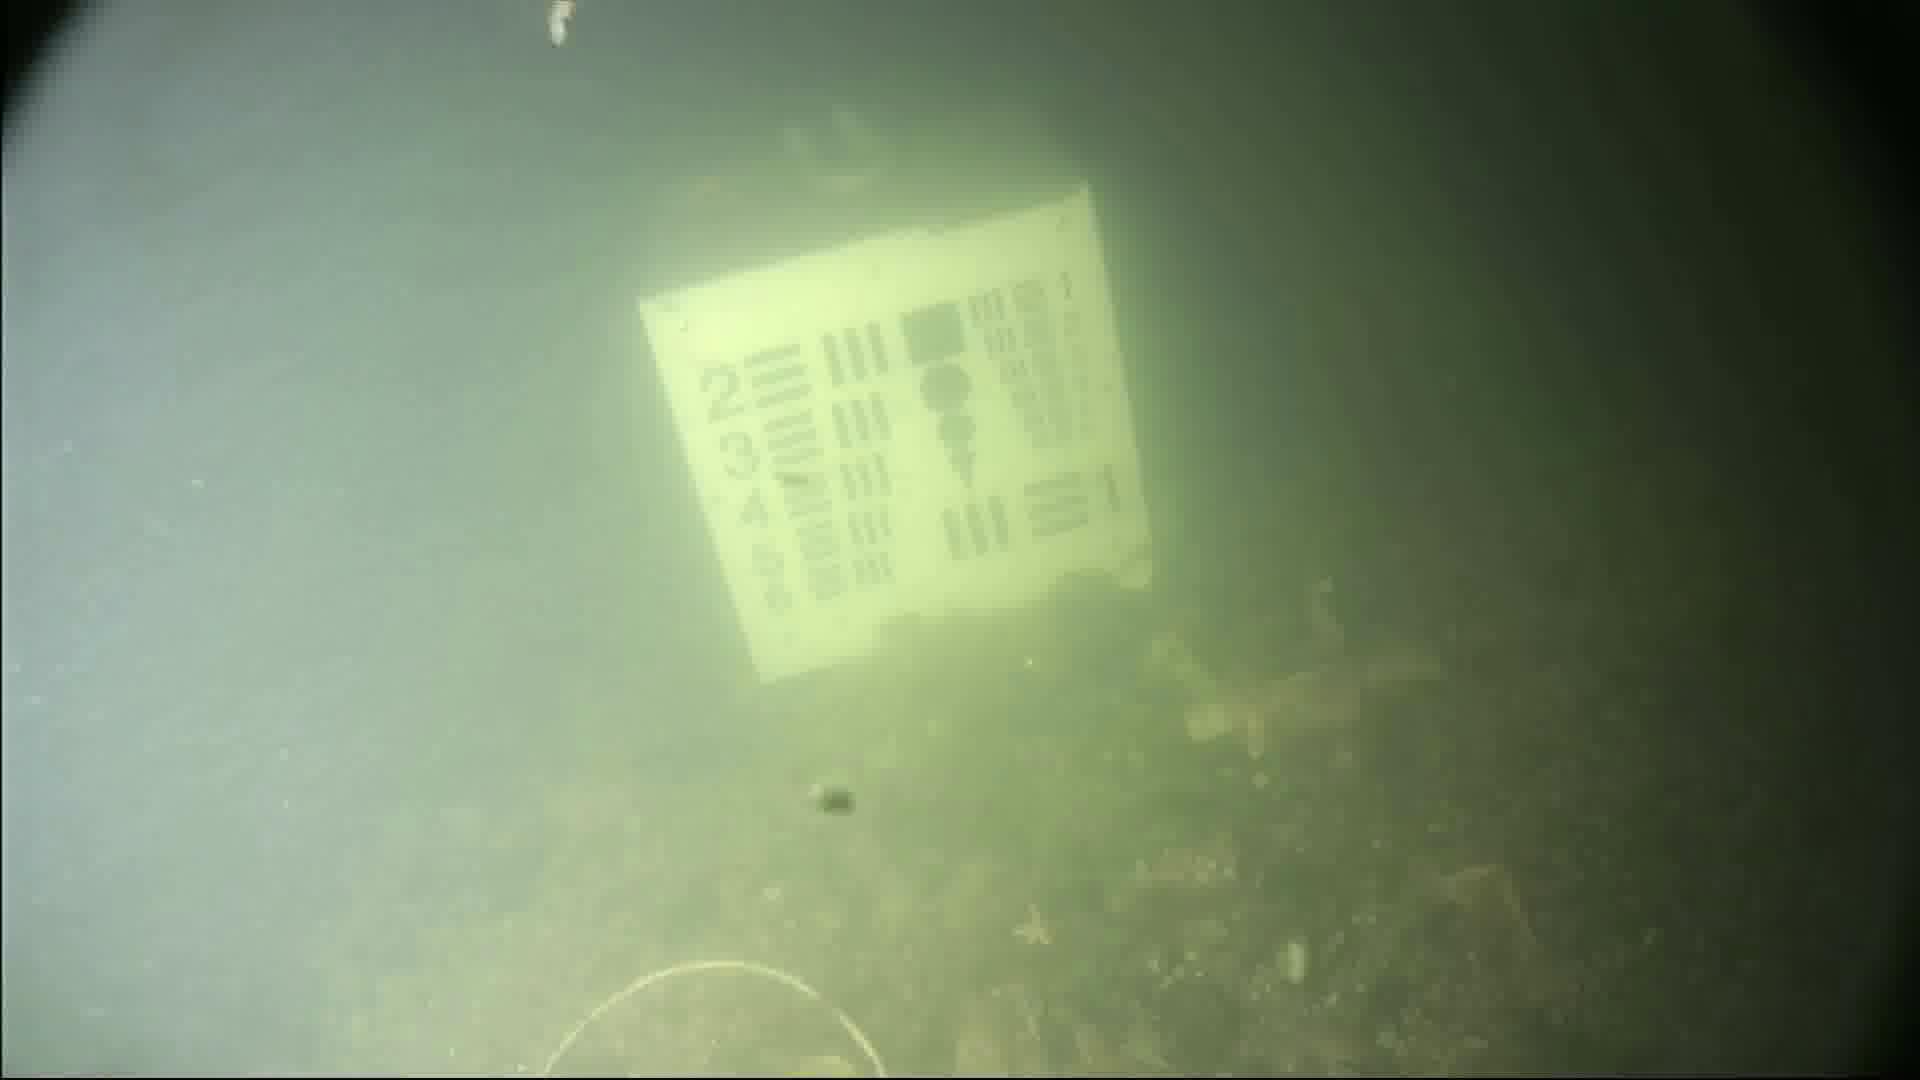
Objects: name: starfish
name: small_fish
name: crab